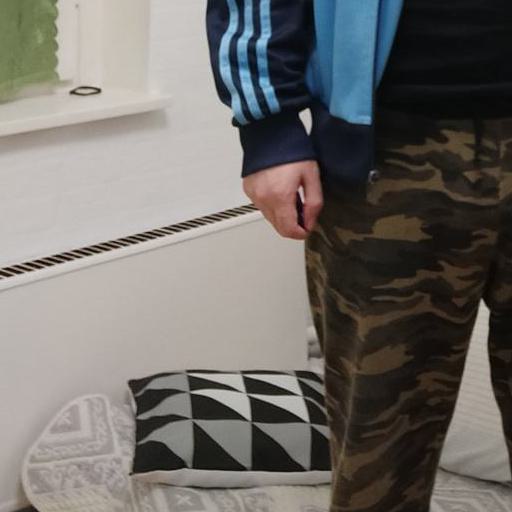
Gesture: no_gesture